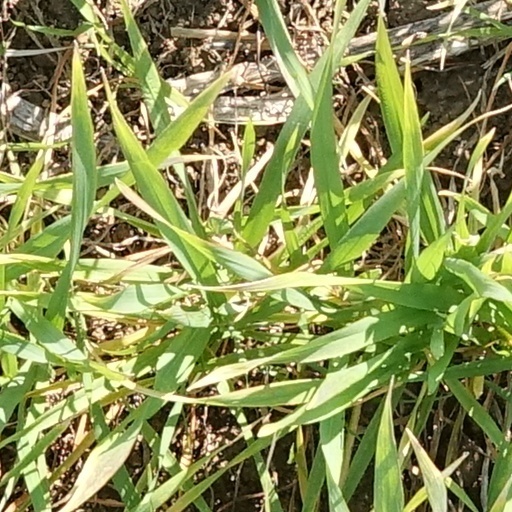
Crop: wheat